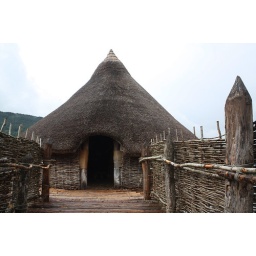
A reconstructed crannog on Loch Tay. A crannog is an early iron age house built over water for protection.